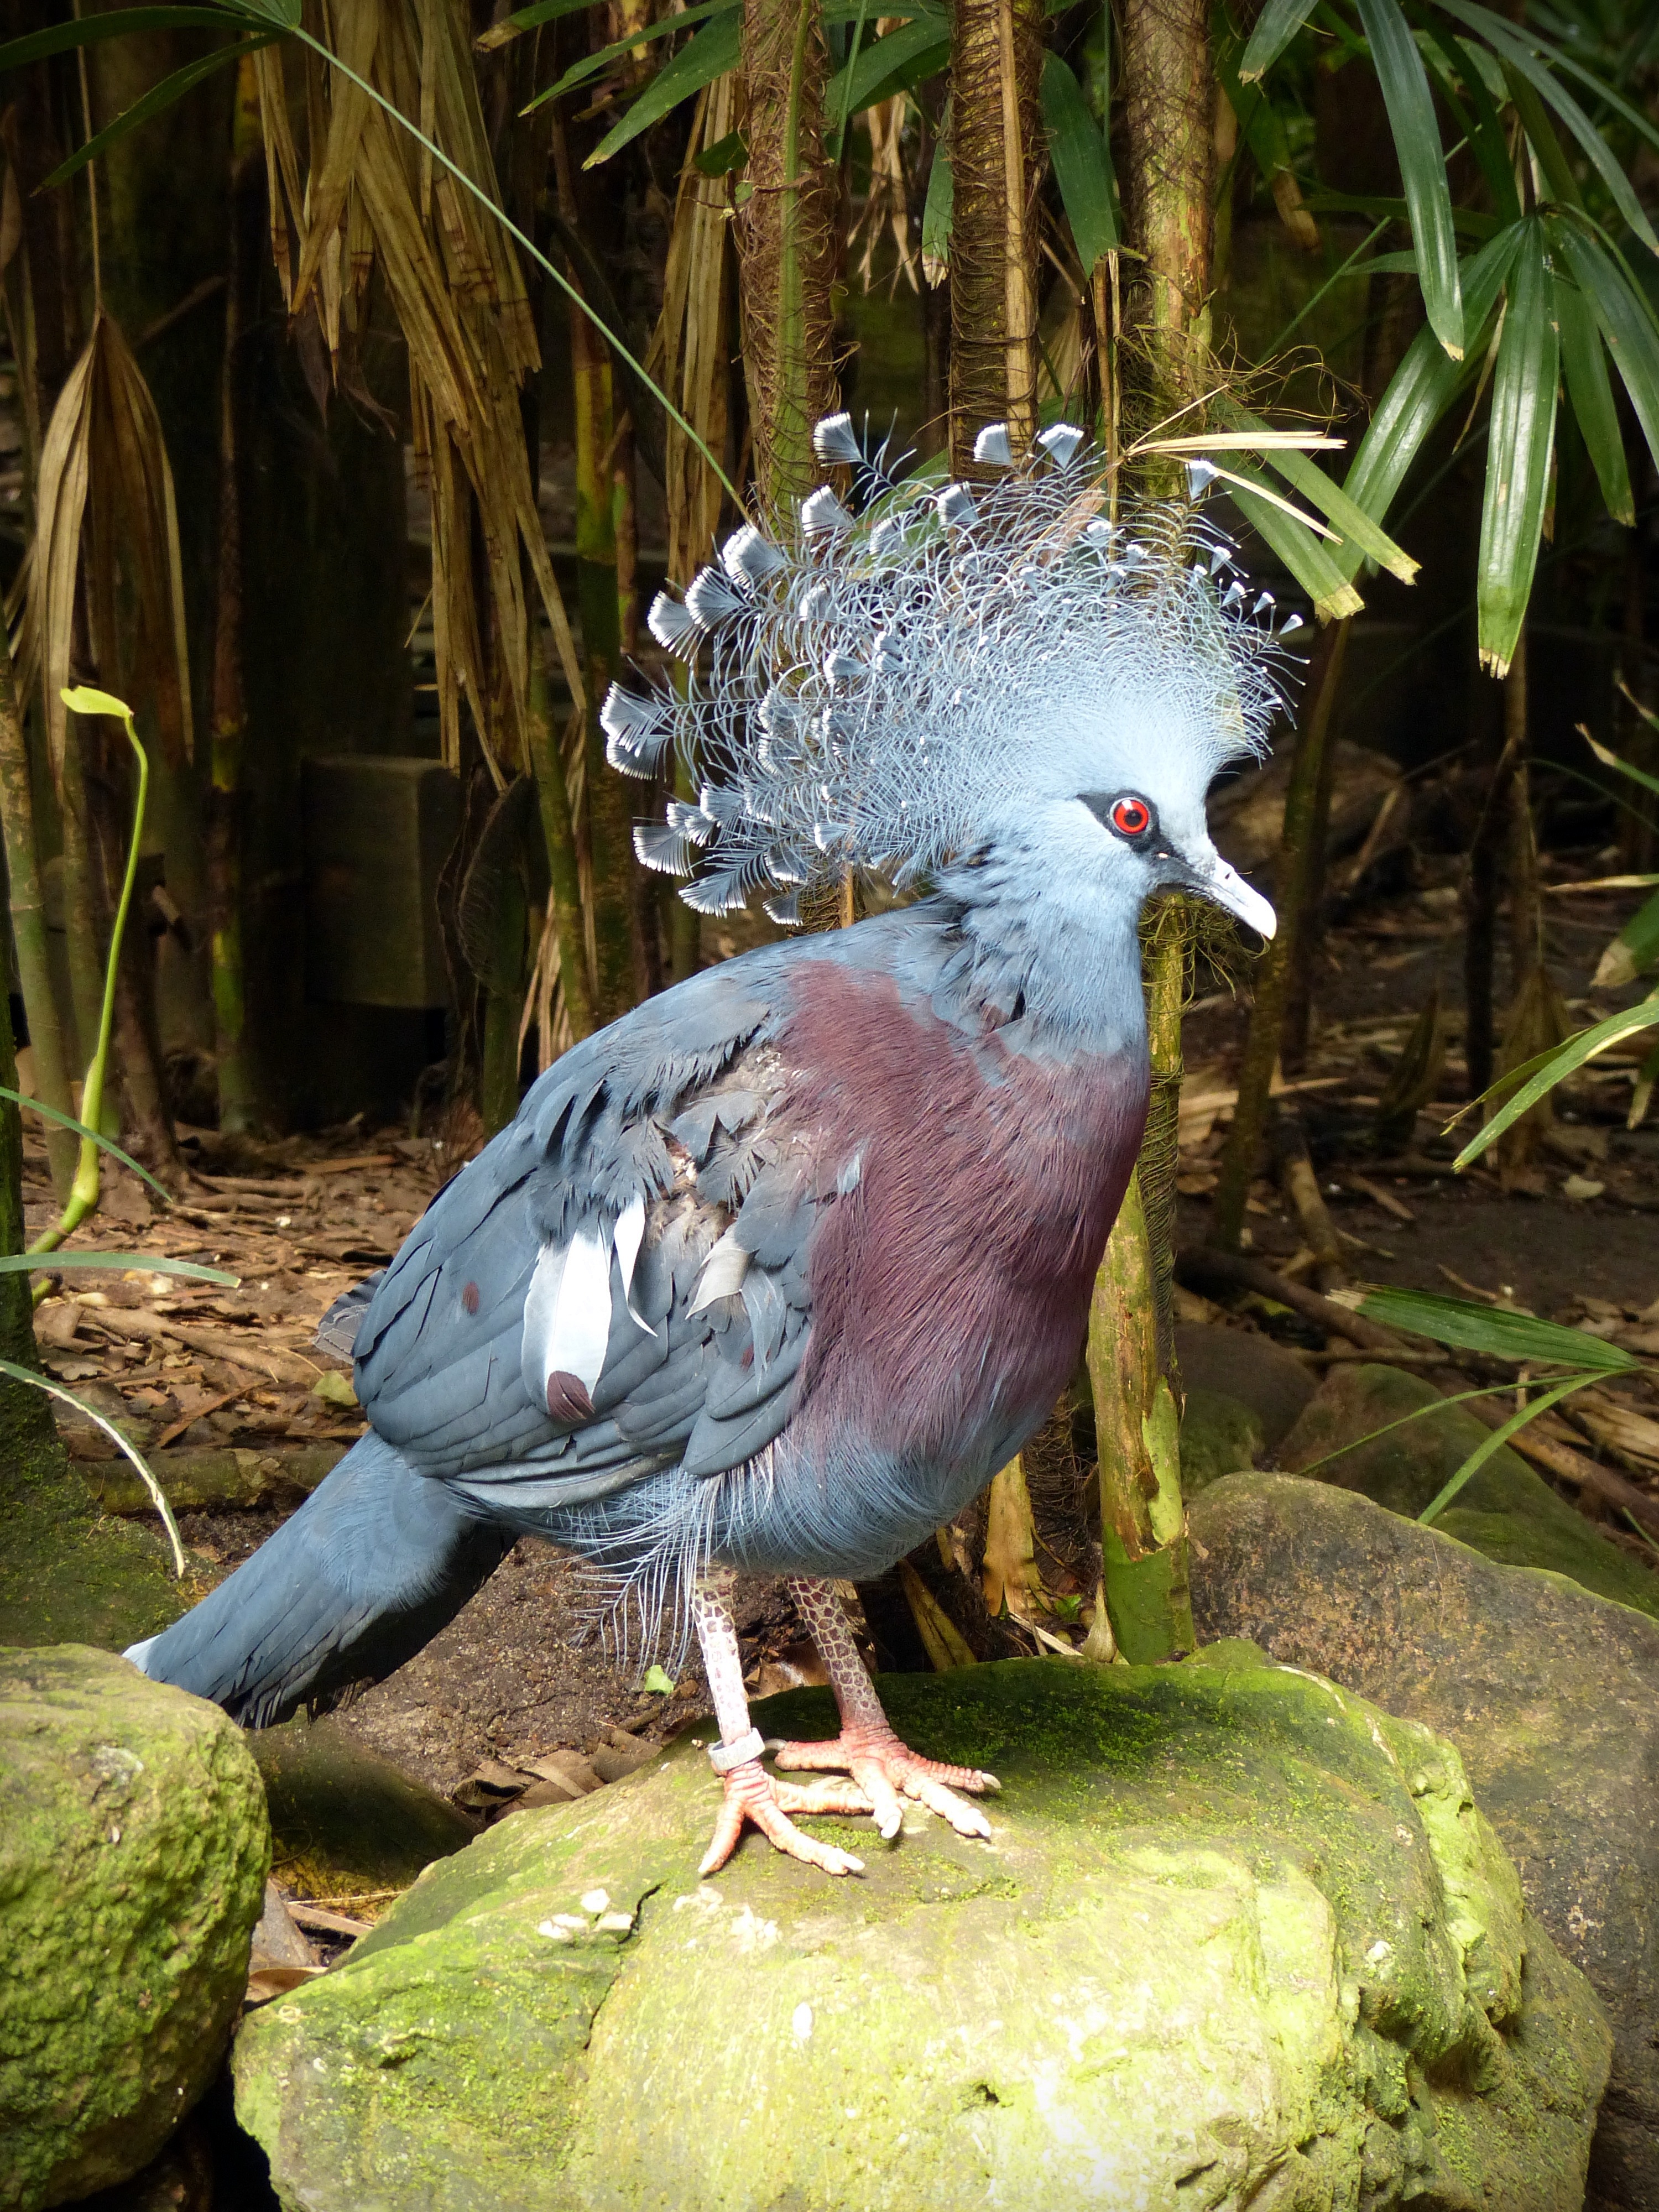
nature, bird, animal, wildlife, standing, zoo, beak, feather, fauna, dove, vertebrate, animal world, blue crown pigeon, pigeons and doves